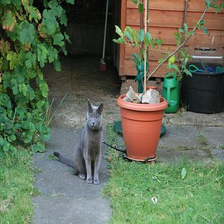
Species: cat
Breed: Russian Blue